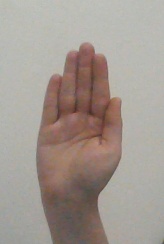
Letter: seen